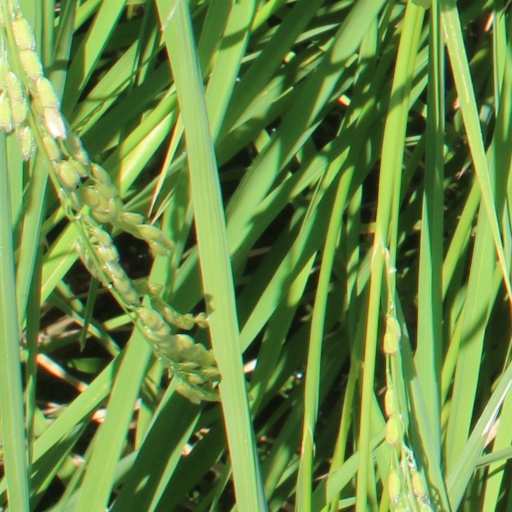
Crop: rice